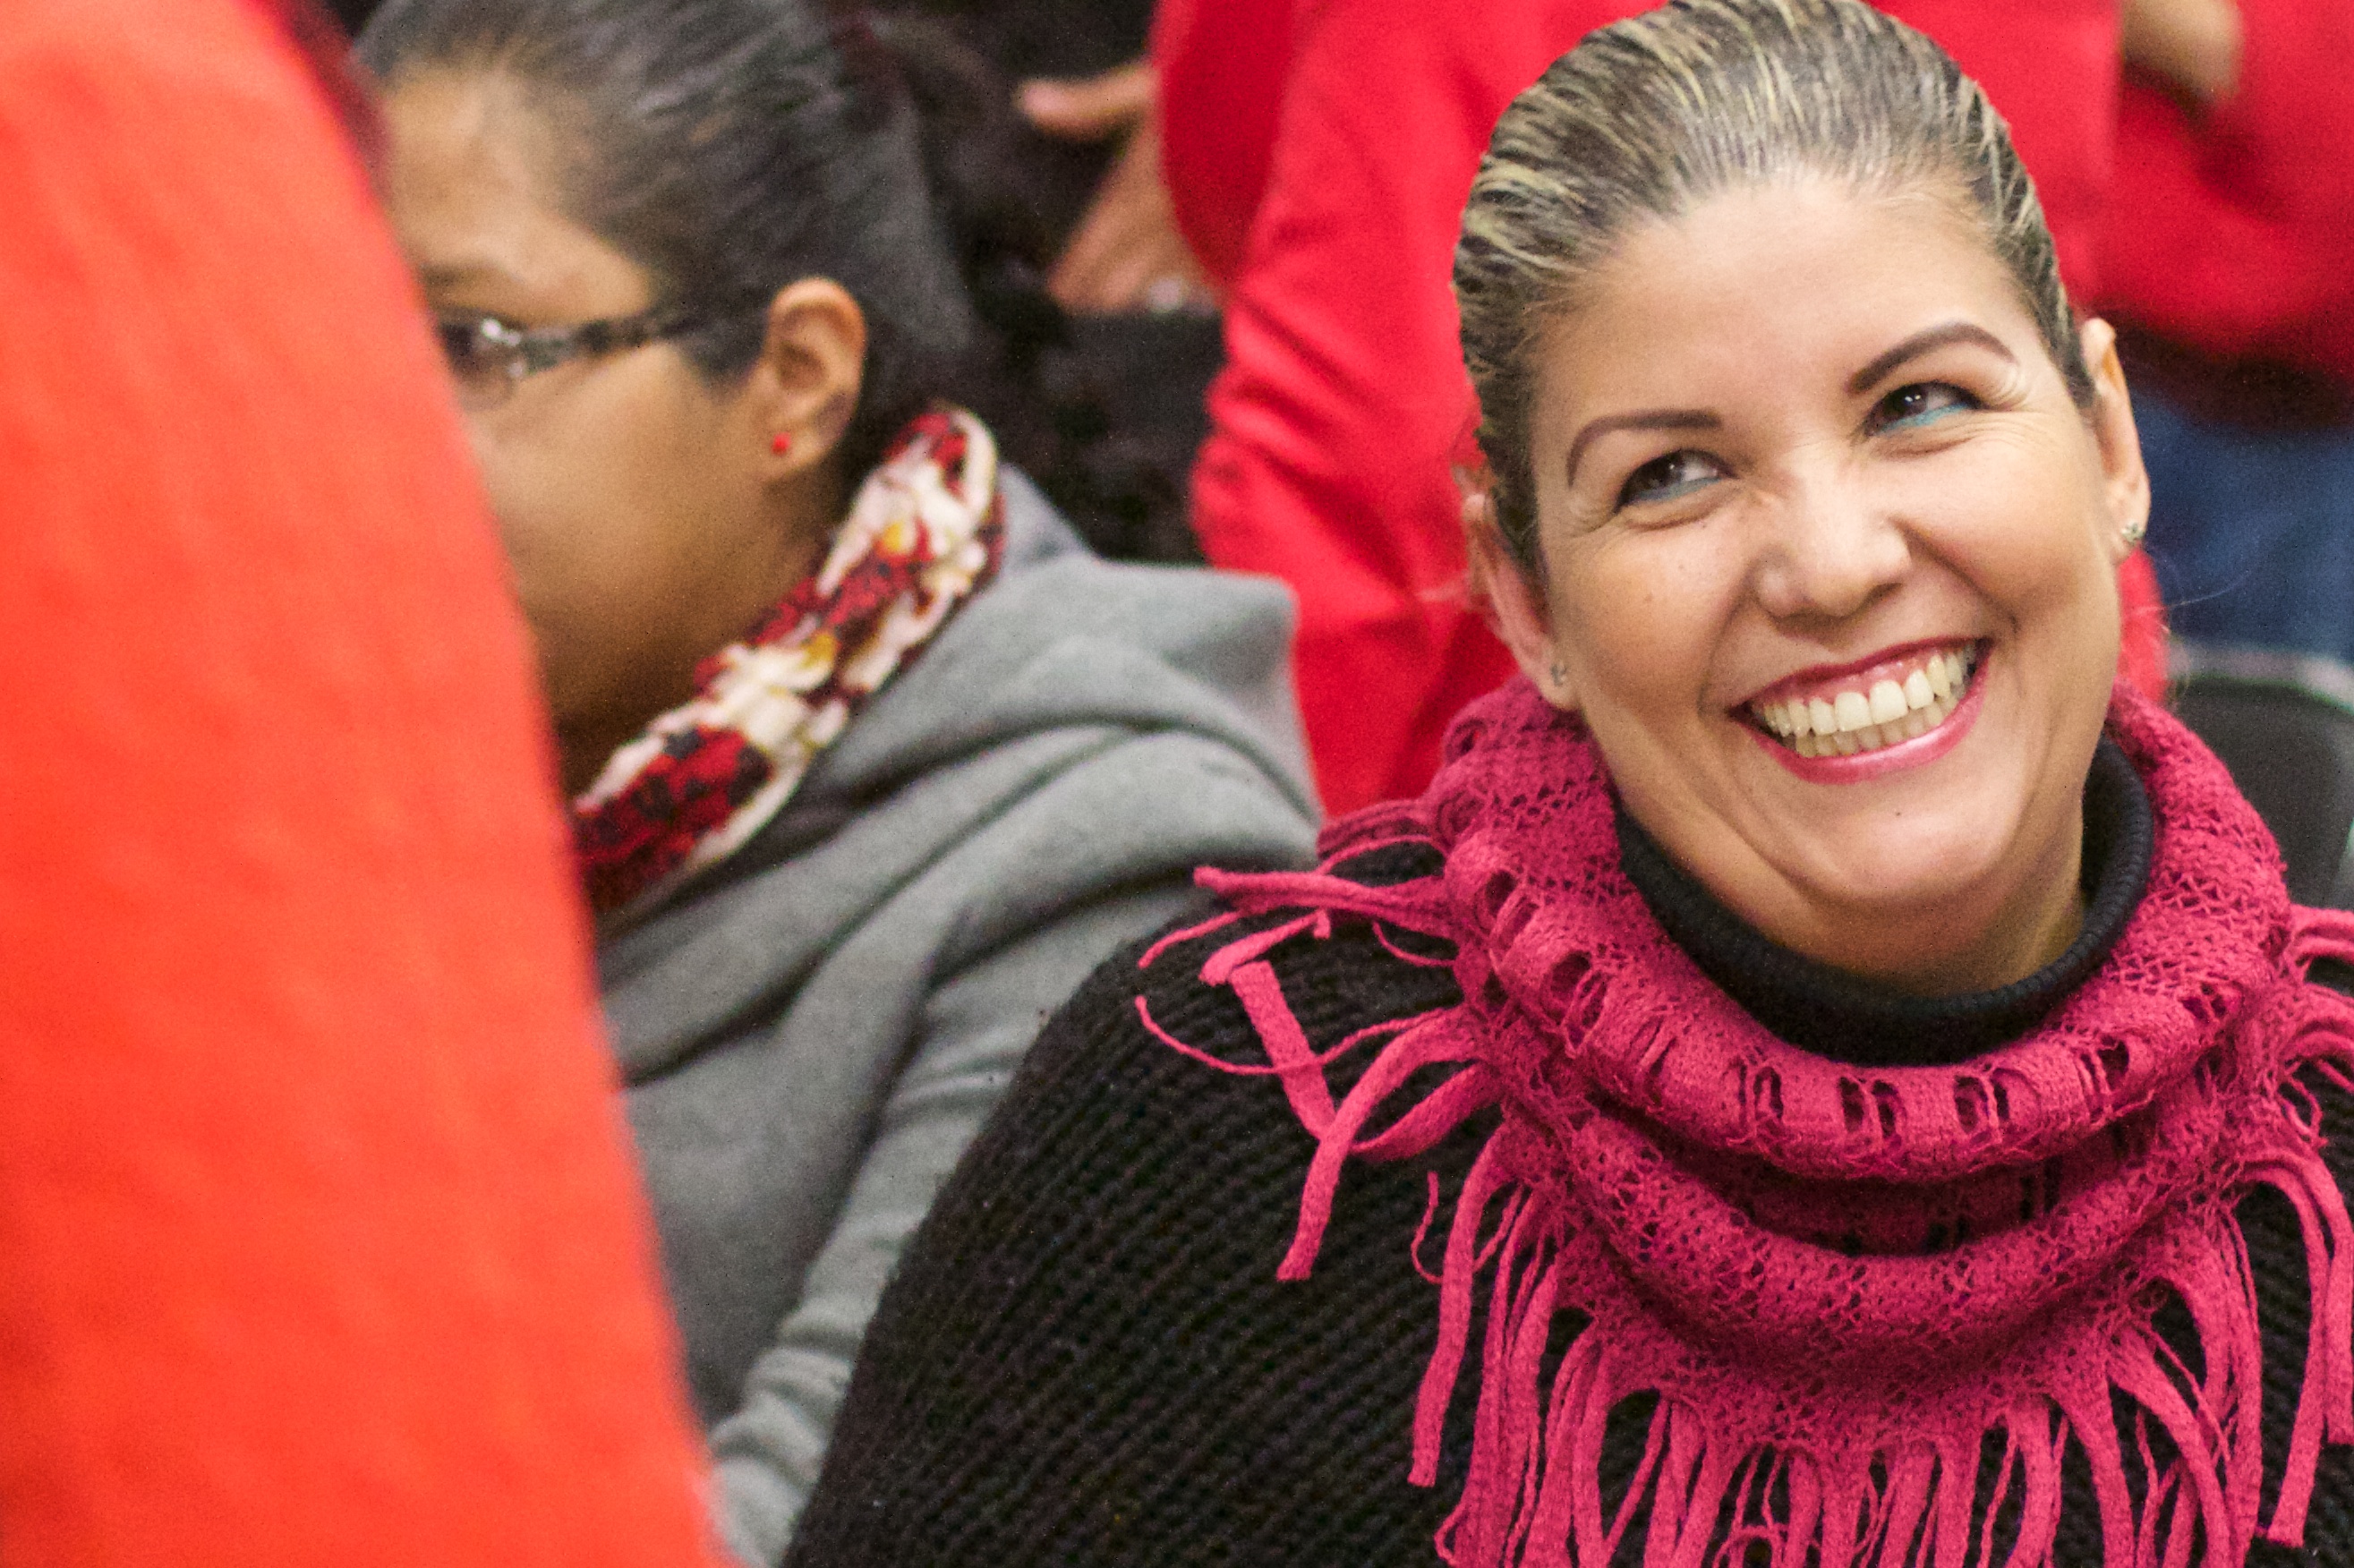
people, red, marriage, smile, temple, udgagora